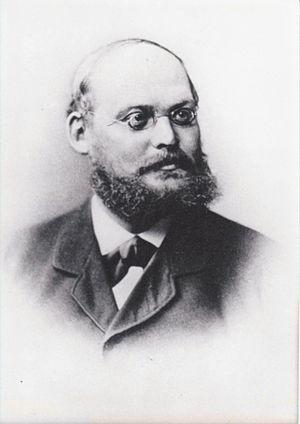
Wilhelm Dames, né à Stolp le 9 juin 1843 et mort à Berlin le 22 décembre 1898, est un paléontologue et géologue allemand de l'Université de Berlin. Il est connu pour avoir décrit le premier spécimen complet d'Archaeopteryx.